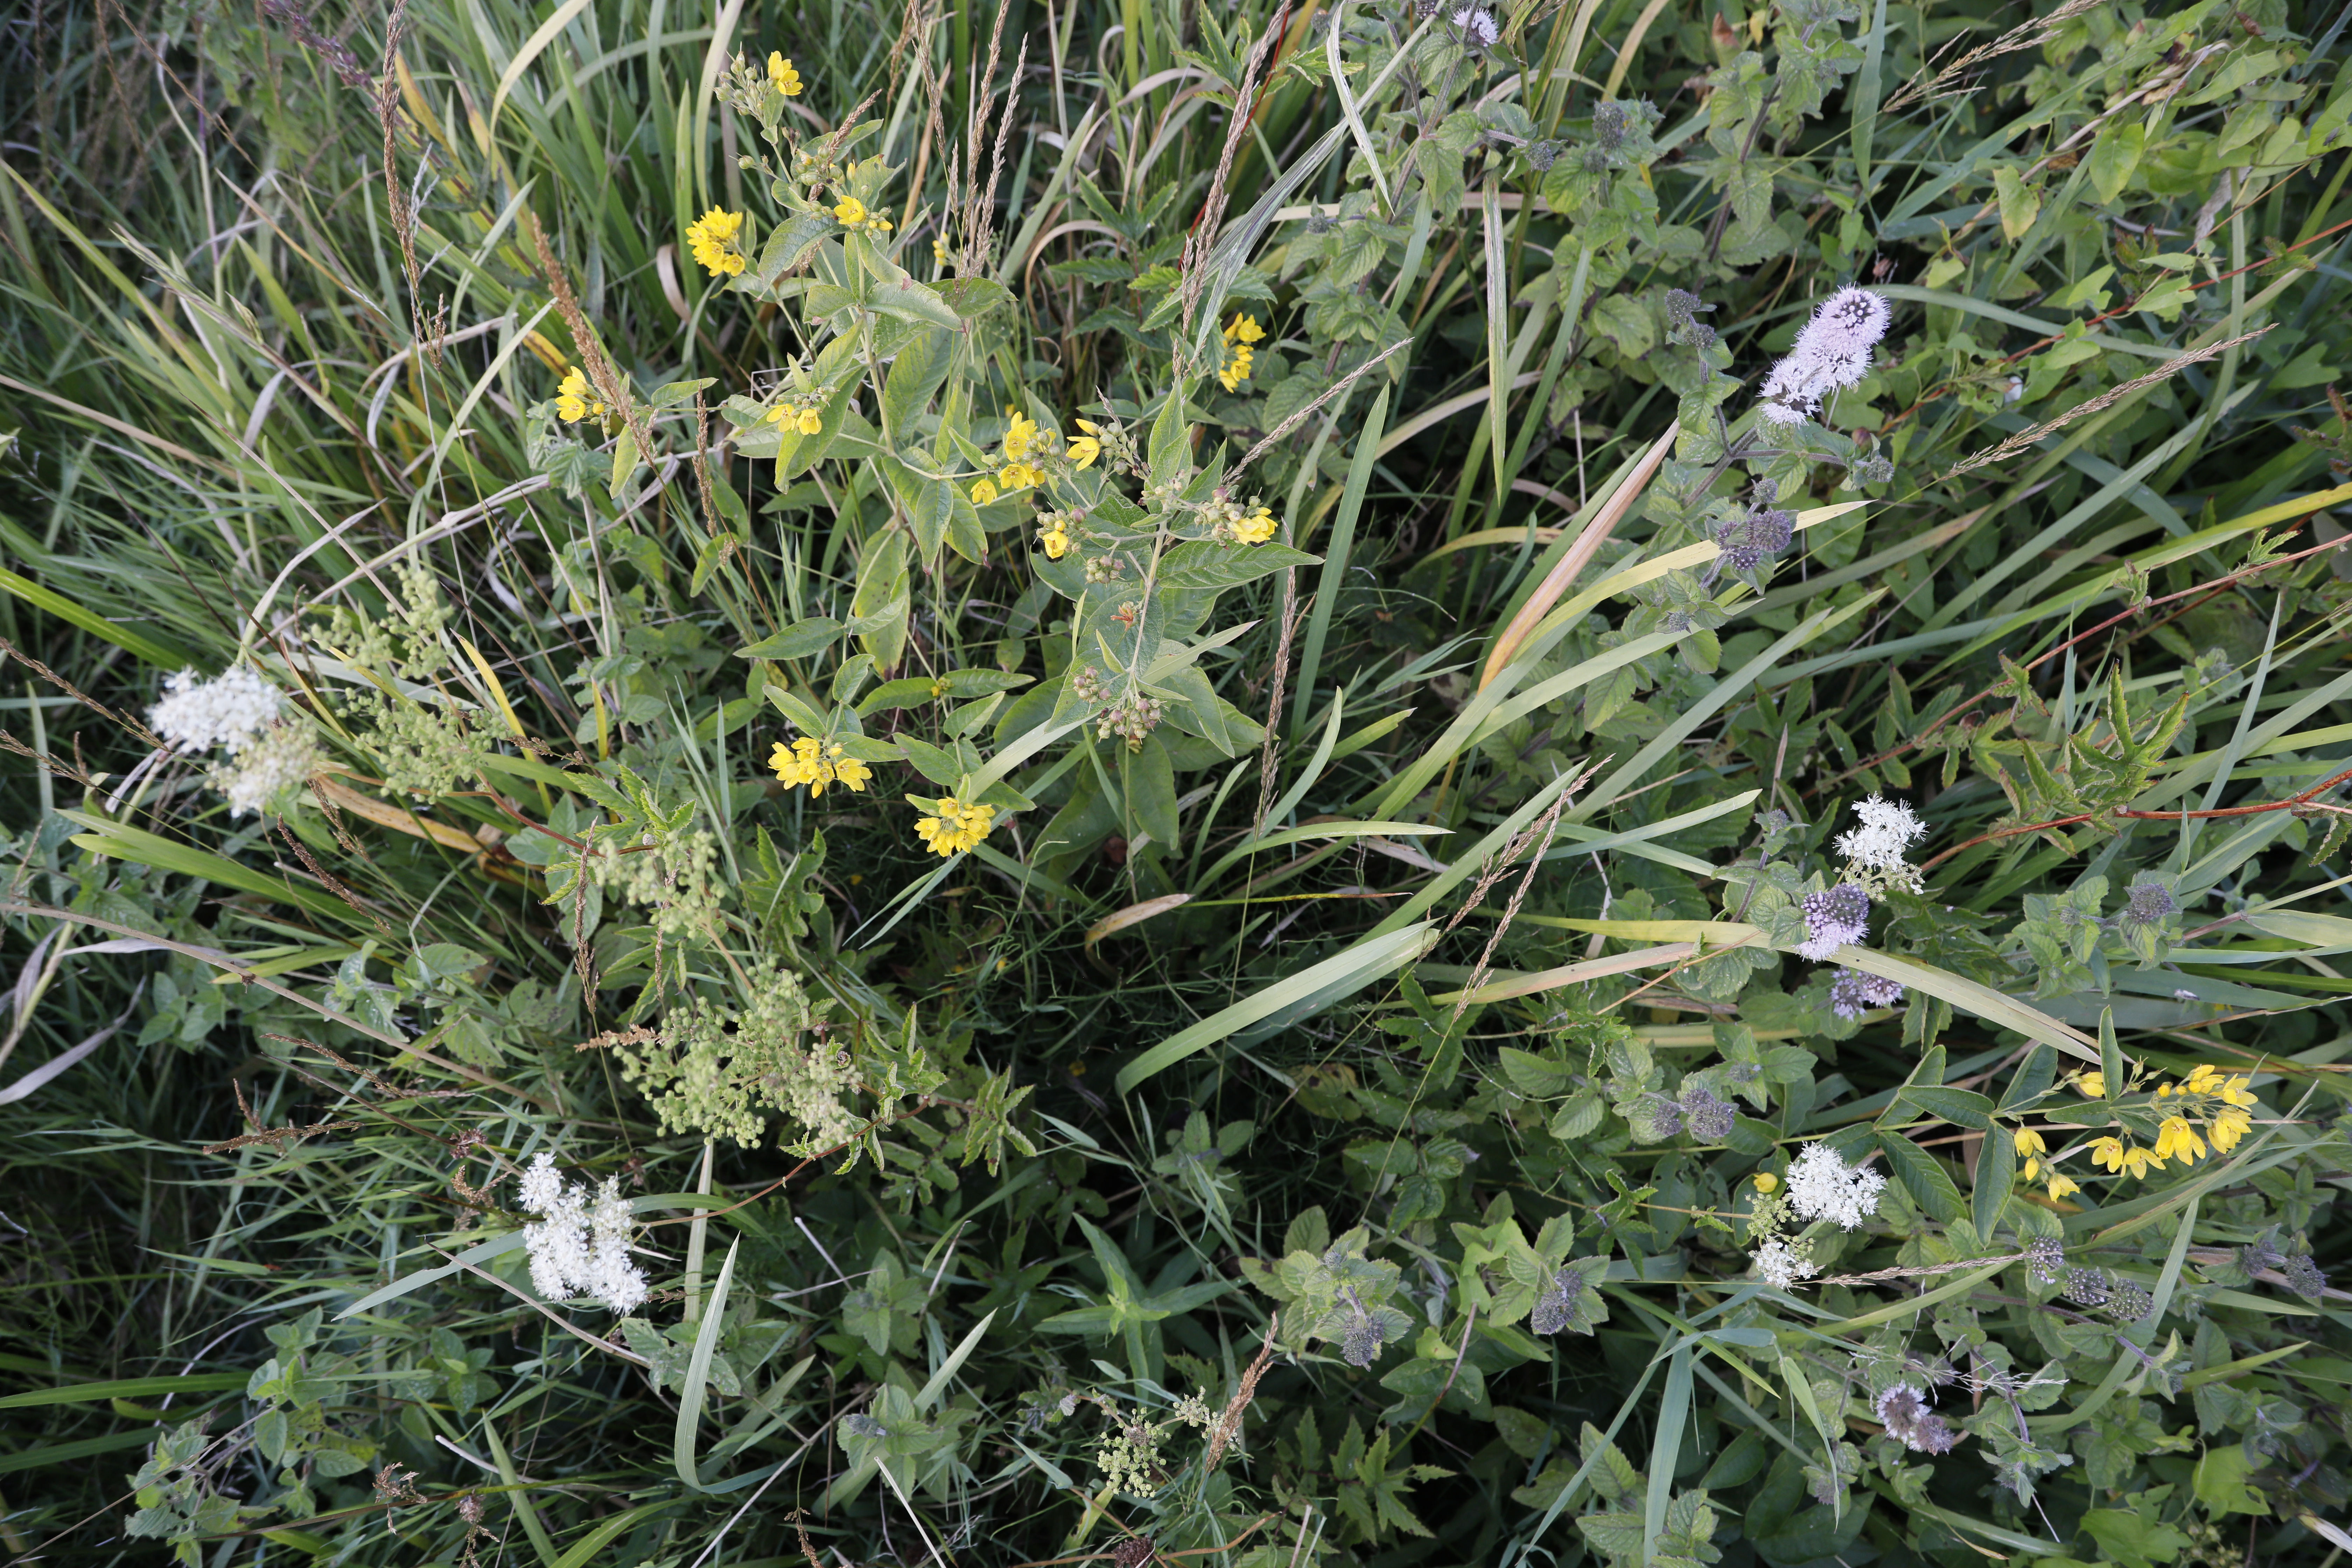
Plant species: Lysimachia vulgaris, Filipendula ulmaria, Mentha aquatica